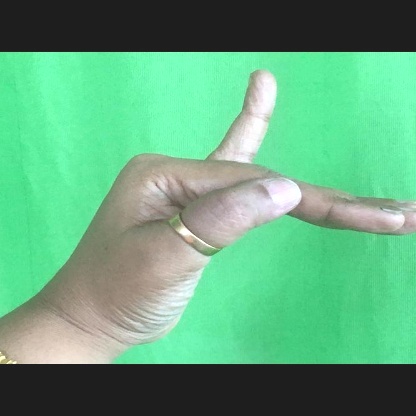
Mudra: Hamsapaksha